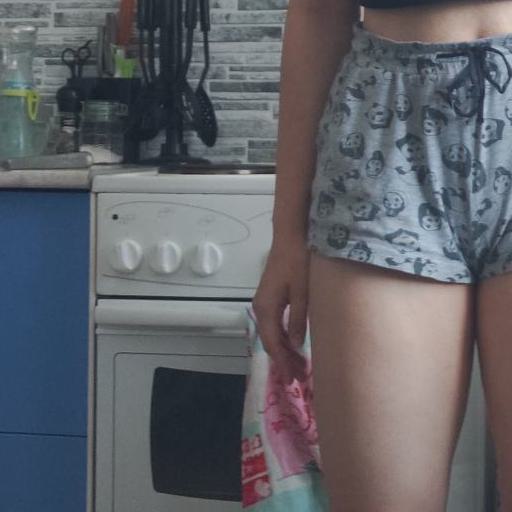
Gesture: no_gesture